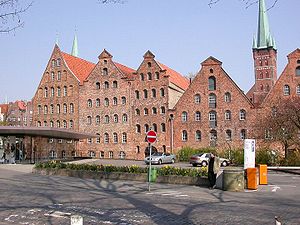
Alte Salzstraße / Historie
Saltlager i Lübeck ved Obertrave
Alte Salzstraße er en gammel handelsvej mellem Lüneburg og Lübeck.